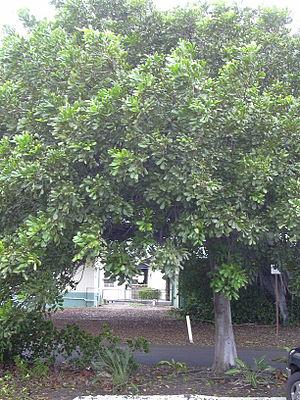
Cupaniopsis est un genre de plantes de la famille des Sapindaceae.